Freemasonry in Latin America

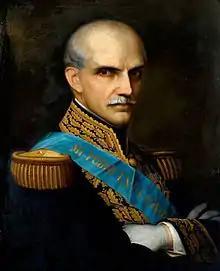

The first lodge of Freemasonry in Bolivia was established in 1820 in La Paz by General José Ballivián and is known as "Patriotica". The name of the lodge evoked the patriotic sentiments of its early members. Another lodge, "Los Huaskes" ("Brothers" in Aymara), was established in Chuquisaca in 1823 with the support of Argentine and Peruvian lodges. Following the Declaration of Independence in 1825, another lodge, named Hiram, was established. However, as of 2017, there is no available documentation on the operations of these lodges or the establishment of others at that time. Bolivia's dire economic situation following the independence wars hindered Freemasonry's growth. Political turmoil from 1848 to 1858 led to the exile of many Freemasons and the closure of the few existing lodges.